Pietro Dodi

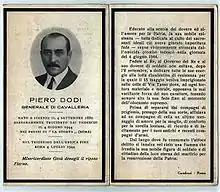
Death card of General Dodi

Pietro Dodi (4 September 1880 – 4 June 1944) was an Italian general and Resistance member during World War II.